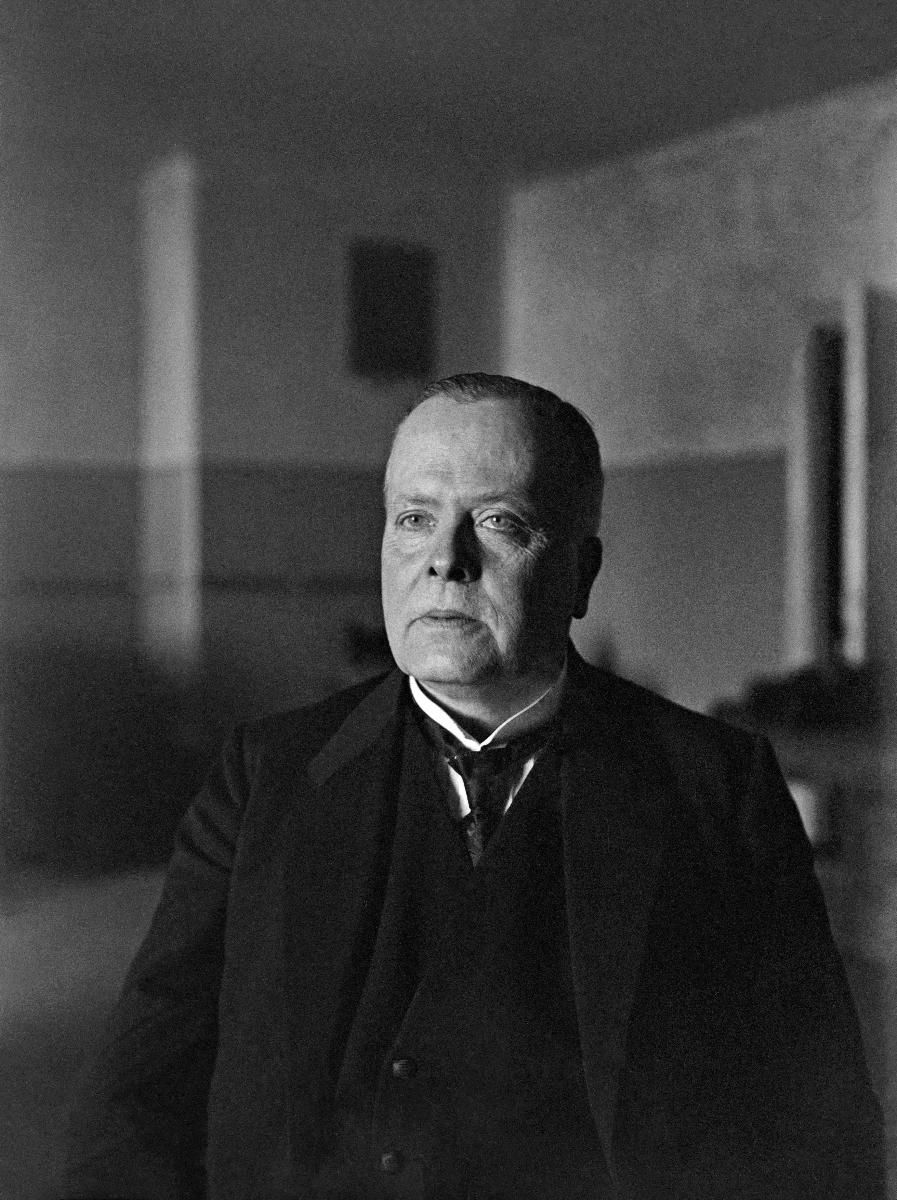
Toimittaja Alexander Öhqvist
Redaktör Alexander Öhqvist; Journalist Alexander Öhqvist
sisällön kuvaus: Sanomalehti Hufvudstadsbladetin toimittaja Alexander Öhqvist, Helsinki 1934. content description: Newspaper Hufvudstadsbladet's editor Alexander Öhqvist, Helsinki 1934. innehållsbeskrivning: Hufvudstadsbladets redaktör Alexander Öhqvist, Helsinki 1934.
Vuosi: 1934
Paikka: Suomi, Uusimaa, Helsinki
Aiheet: sanomalehdet; henkilökunta; henkilöstö; HBL; toimittajat (media); newspapers; staff; personnel; editors; persons; journalists; dagstidningar; tidningar; personal; redaktörer; personer; journalister